Ildefons Cerdà station

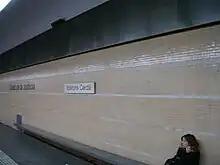
Ildefons Cerdà station

Ildefons Cerdà is a railway station on the Llobregat–Anoia Line. It is not properly located in "Plaça d'Ildefons Cerdà" (a square in the Sants-Montjuïc district of Barcelona), but in the L'Hospitalet de Llobregat municipality, in Catalonia, Spain. The station is situated underneath "Gran Via de les Corts Catalanes" and was opened in 1987. It is served by Barcelona Metro line 8, Baix Llobregat Metro lines S3, S4 and S8, S9, and commuter rail lines R5, R6, R50 and R60.